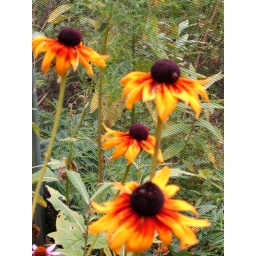
in the butterfly house